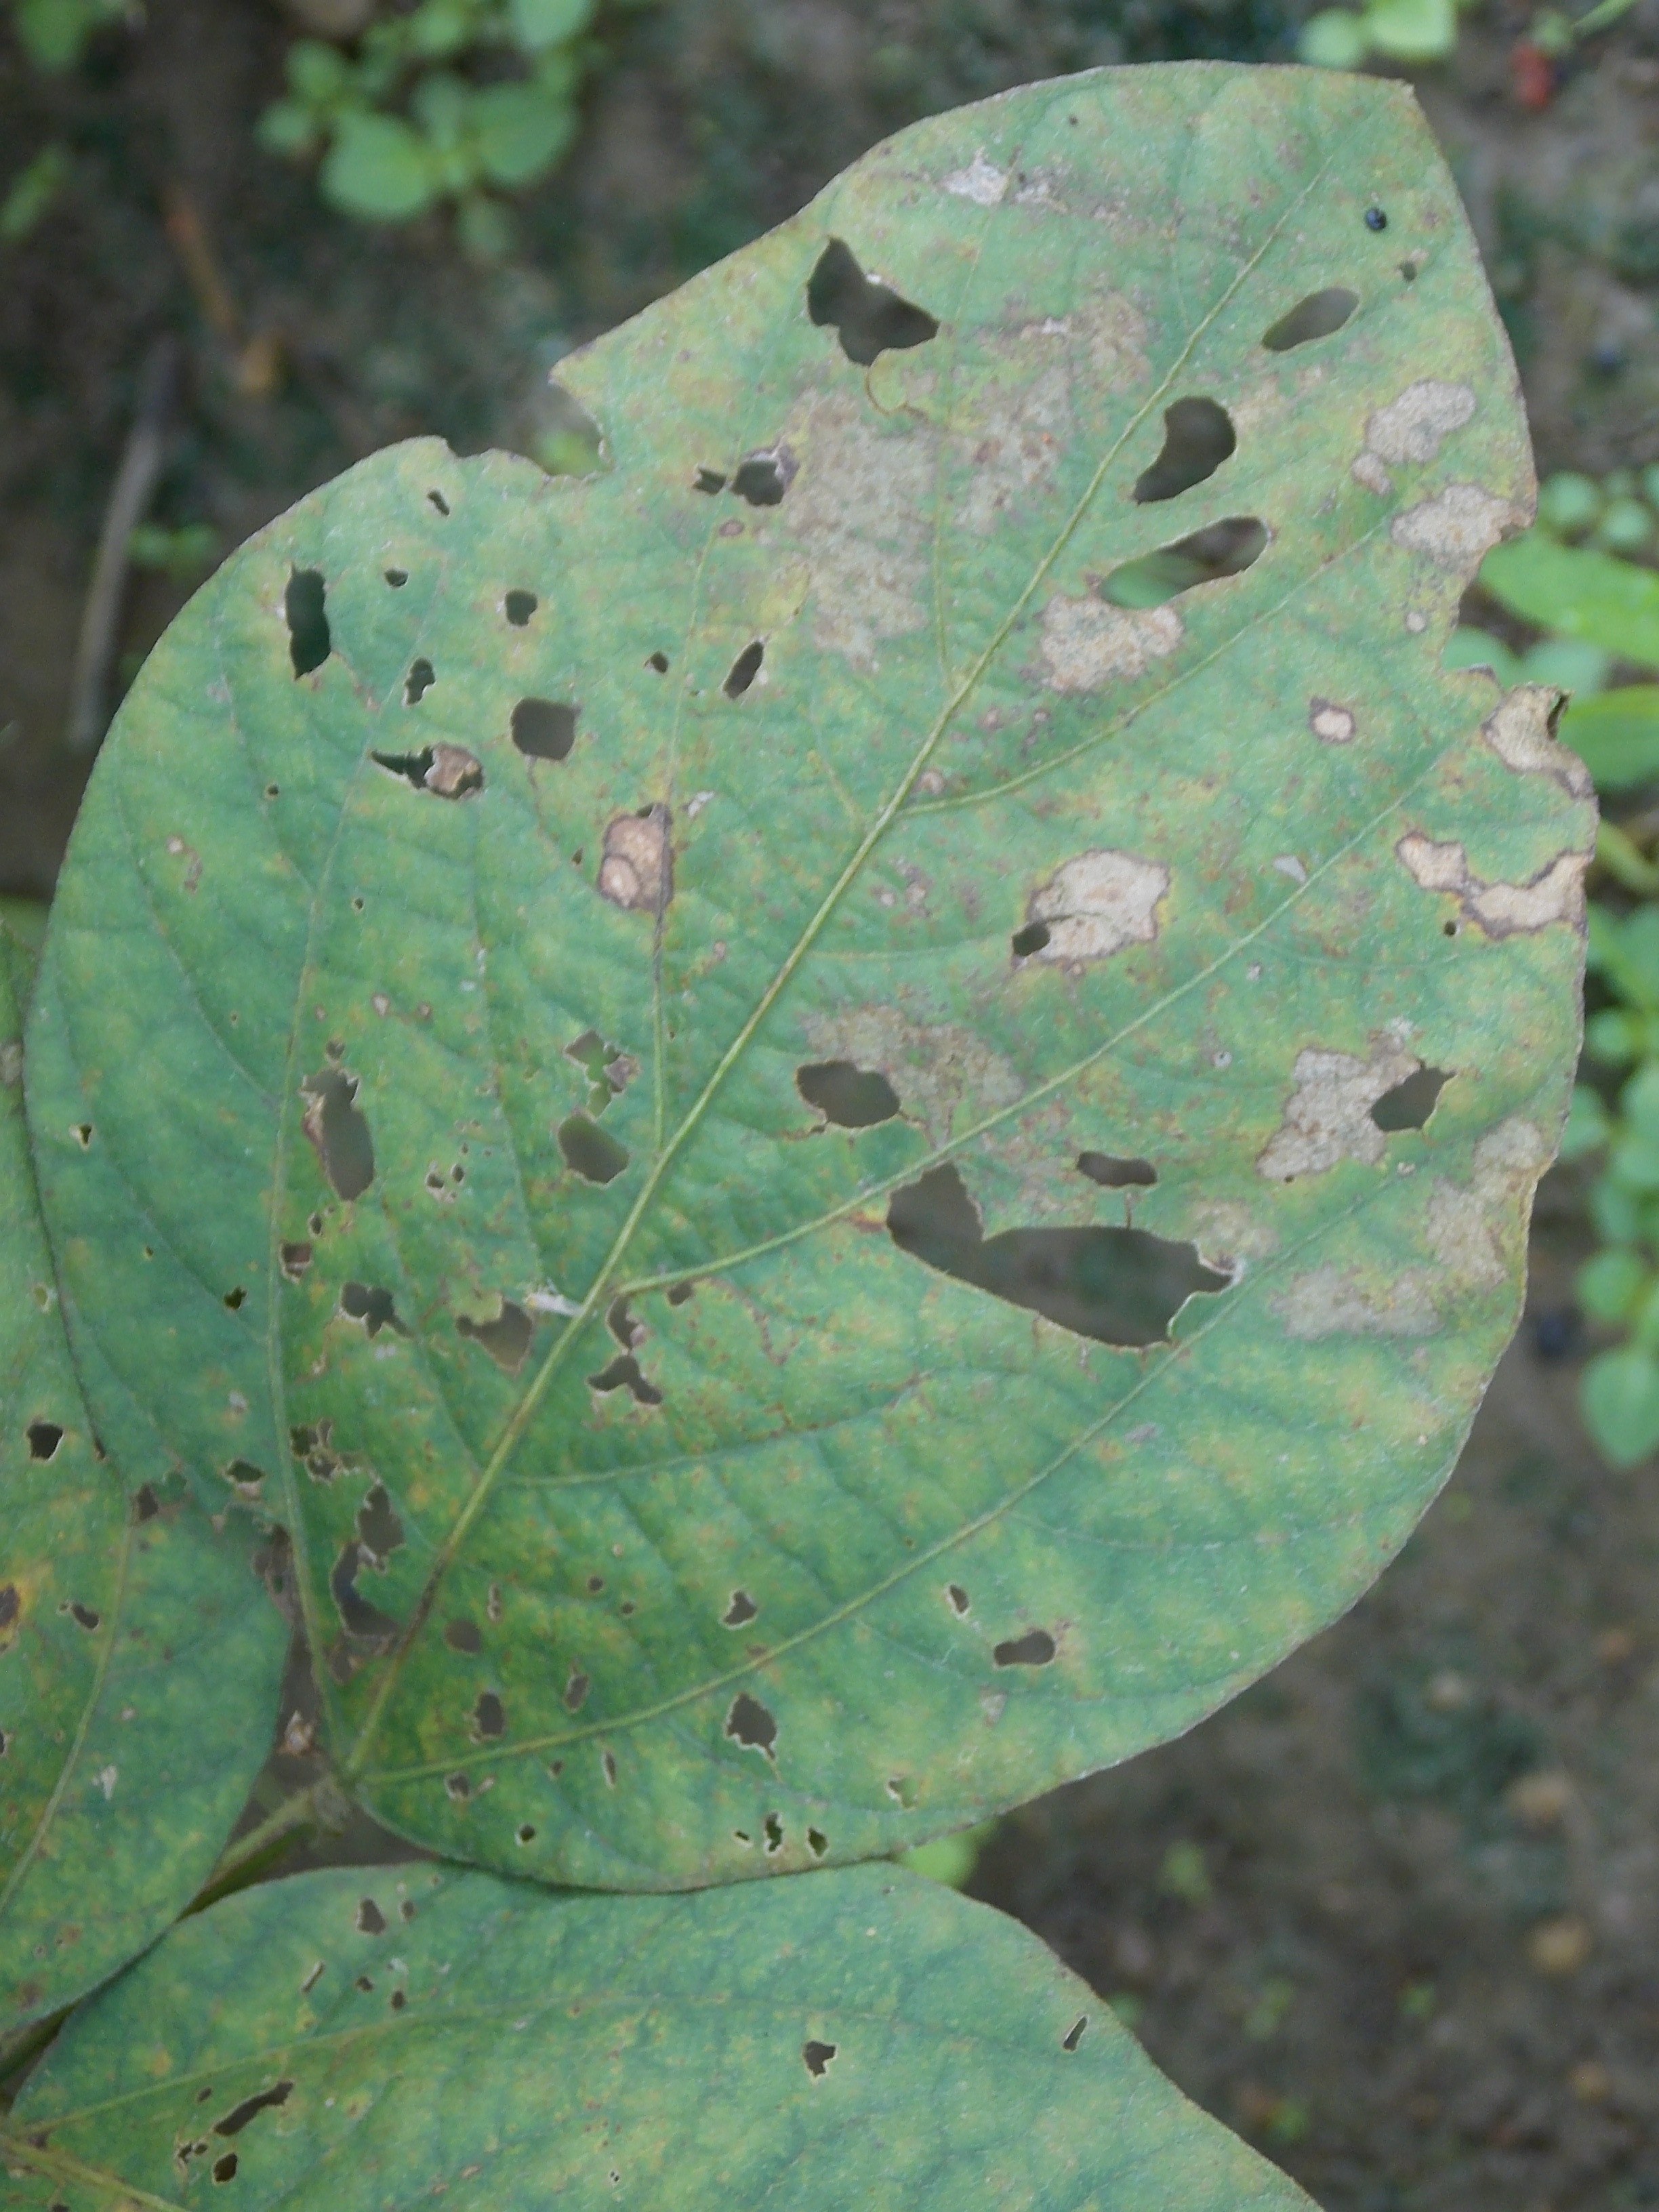
Label: Disease